Republic, Iowa

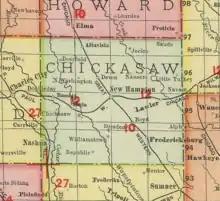
Republic in Chickasaw County, Iowa, in 1903

Republic was platted in section 20 of Richland Township, one mile east of the center of the township, and about five miles southeast of Williamstown.